José María Guerrero de Arcos

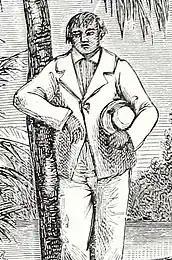
George Augustus Frederic II, King of the Mosquito Coast at that time of the invasion.

When José León Sandoval stepped down as Supreme Director, Guerrero ran as the new Supreme Director. He did not succeed in getting the 2/3 majority required by the constitution in the parliament, and so the parliament appointed Miguel Ramón Morales as acting head of state. However, on 6 April of the same year, he would be unanimously appointed as Supreme Director by the Legislative Assembly.